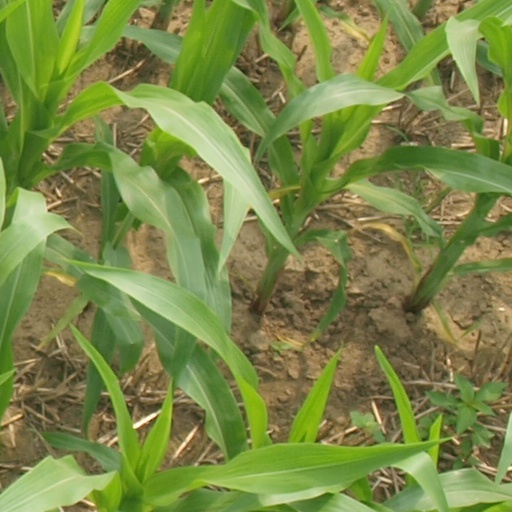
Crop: maize; corn